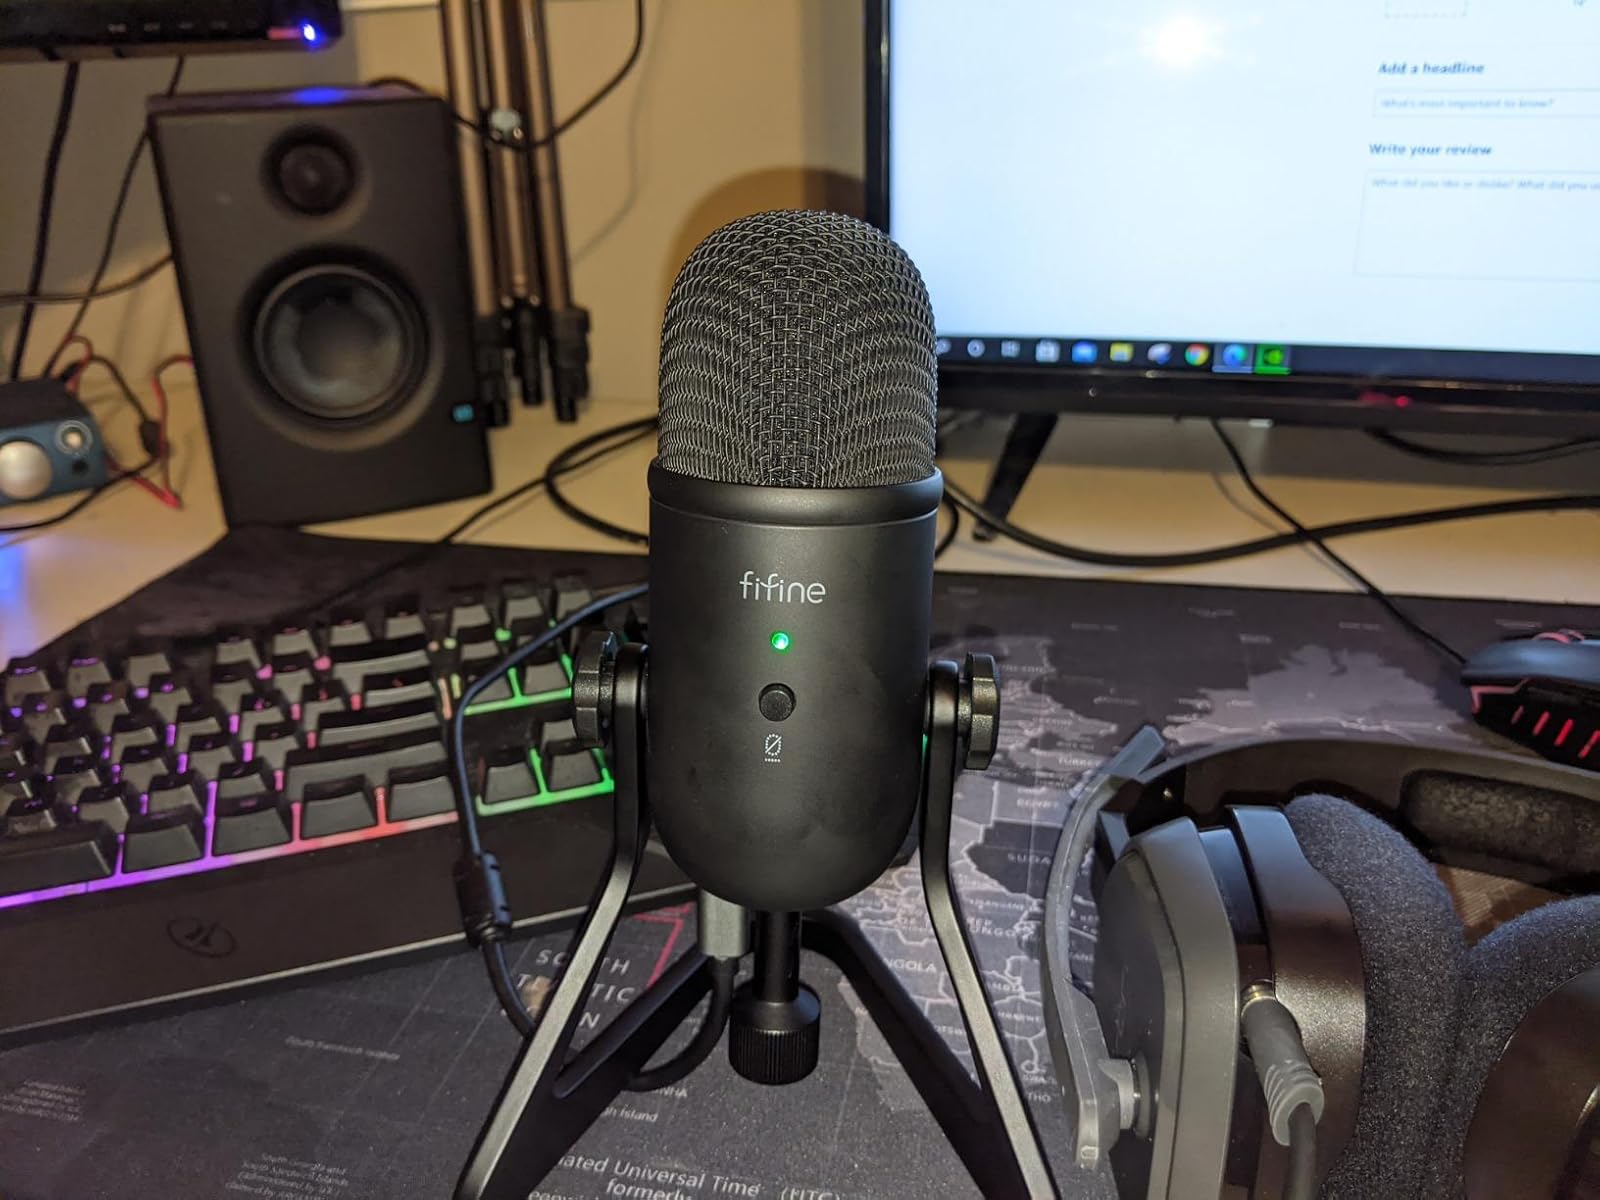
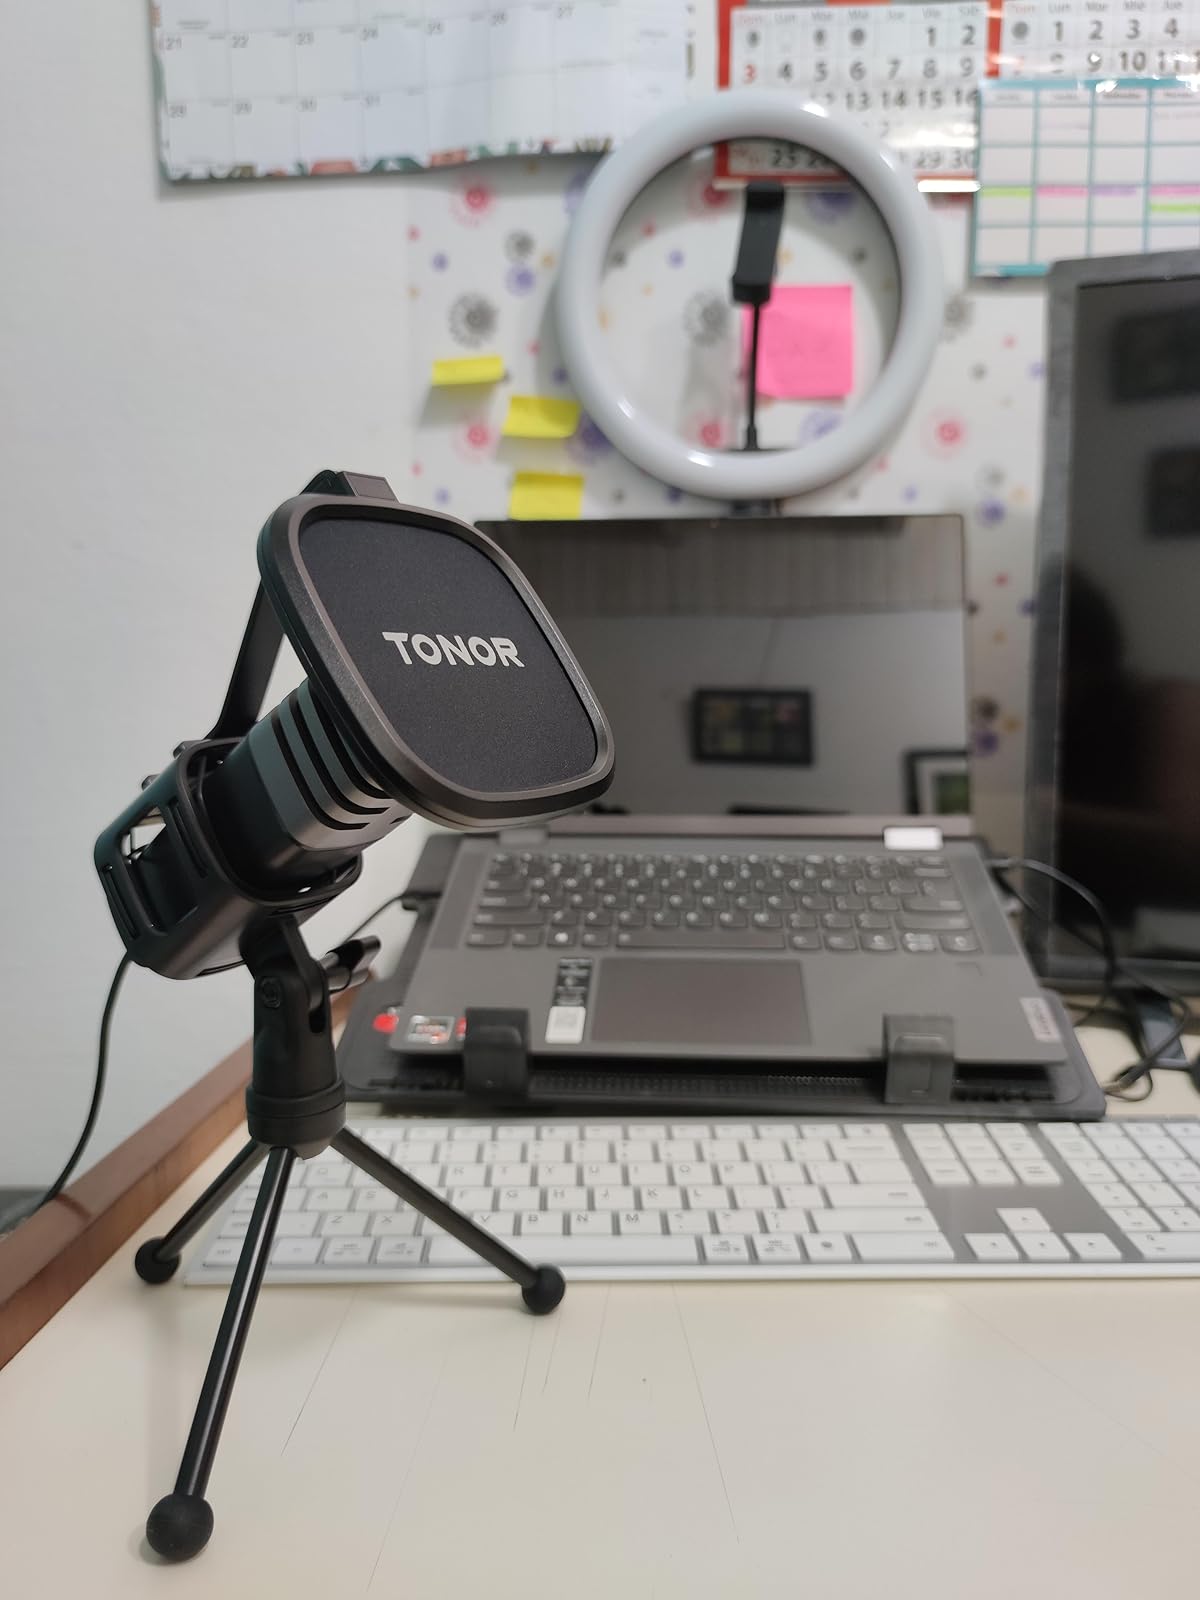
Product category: microphone
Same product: no